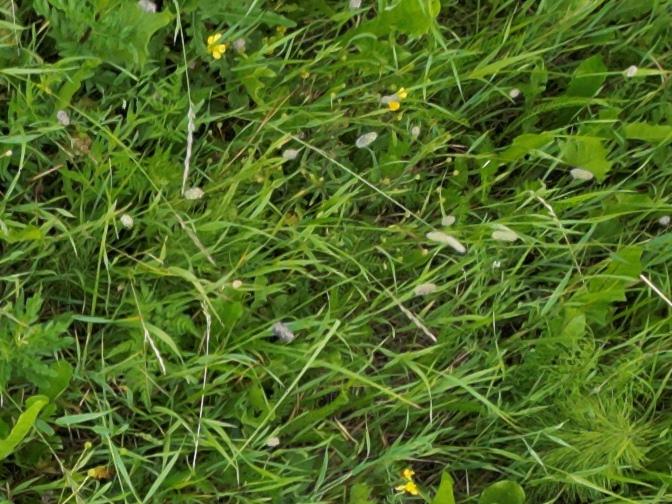
Flowers visible: yarrow flowers, yarrow flowers